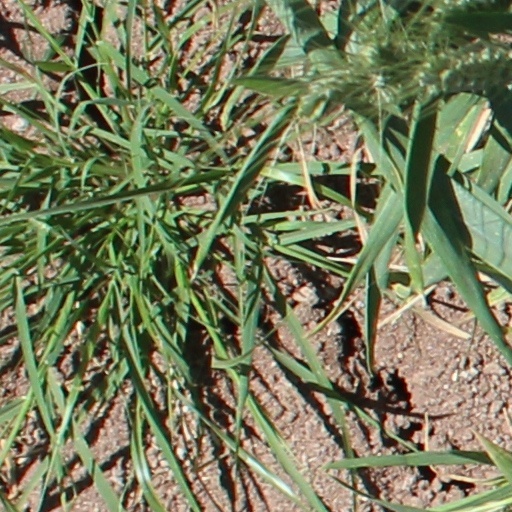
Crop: wheat